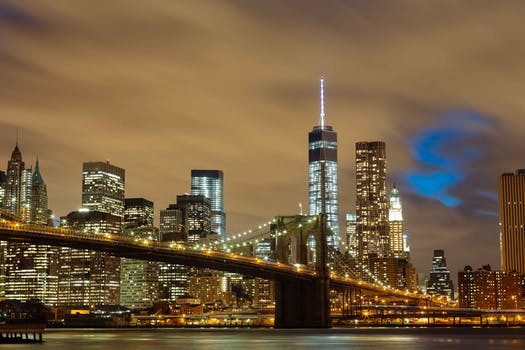
Label: No Watermark